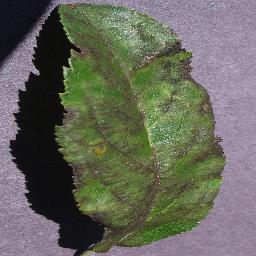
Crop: apple
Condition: scab